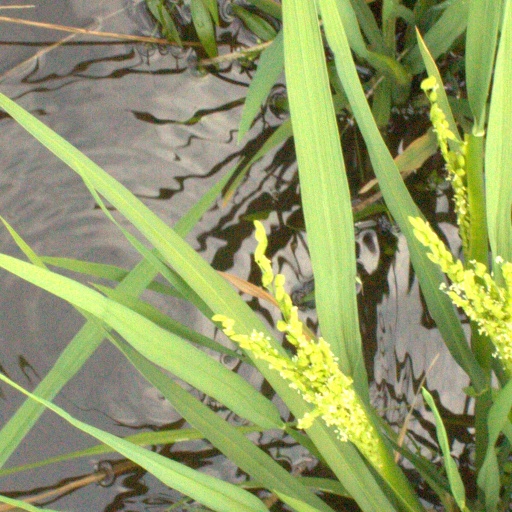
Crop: rice